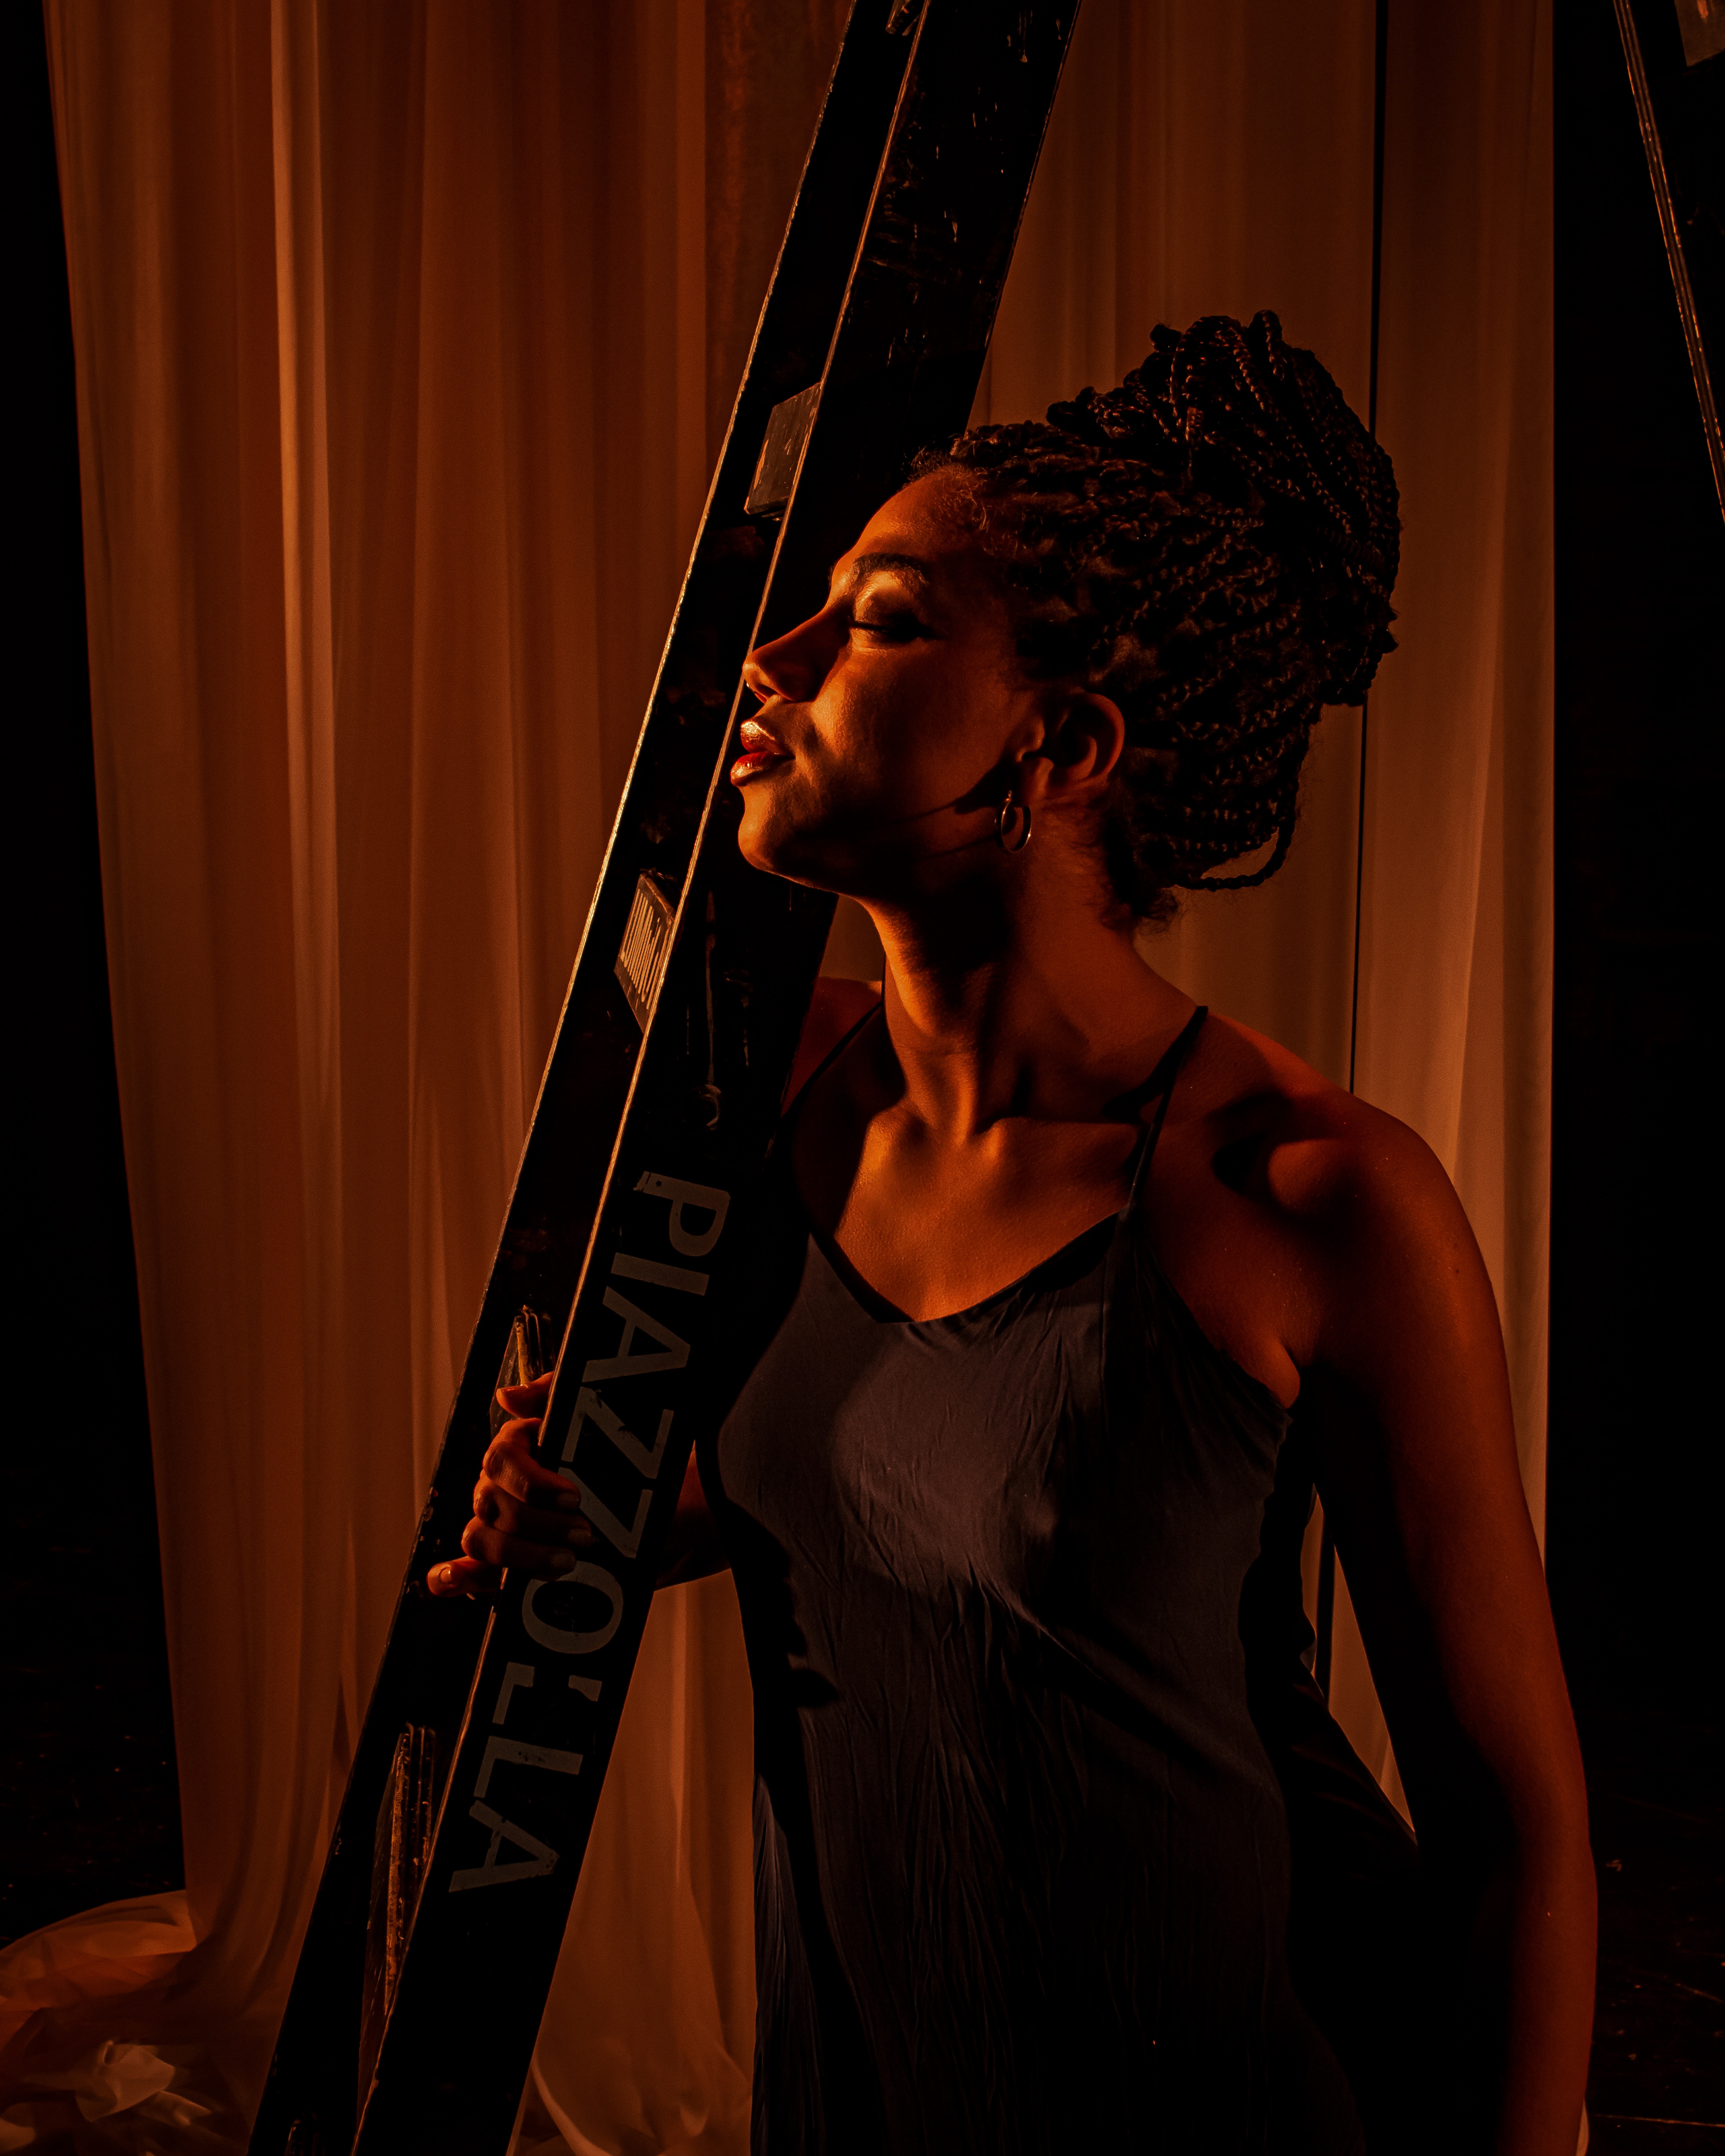
woman, textile, sleeve, flash photography, wood, harp, cg artwork, curtain, fashion design, art, visual arts, vest, darkness, audio equipment, necklace, plucked string instruments, jewellery, chest, metal, flesh, performance, microphone stand, music, fictional character, performance art, room, graphics, string instrument